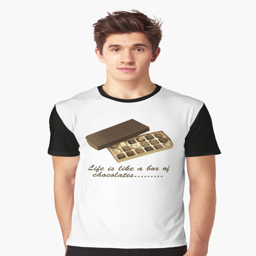
life is like a box of chocolates ... garment